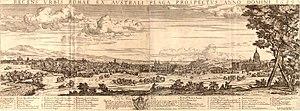
Dominique Barrière, né en 1618 à Marseille et mort à Rome en 1678, est un graveur français.